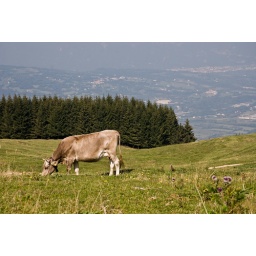
Dairy cow on a mountain pasture in Pian Cansiglio, Italy